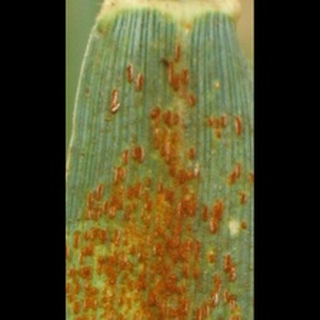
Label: wheat_brown_rust